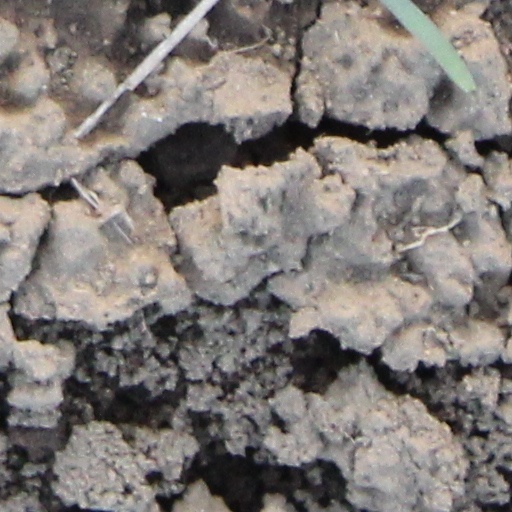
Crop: wheat